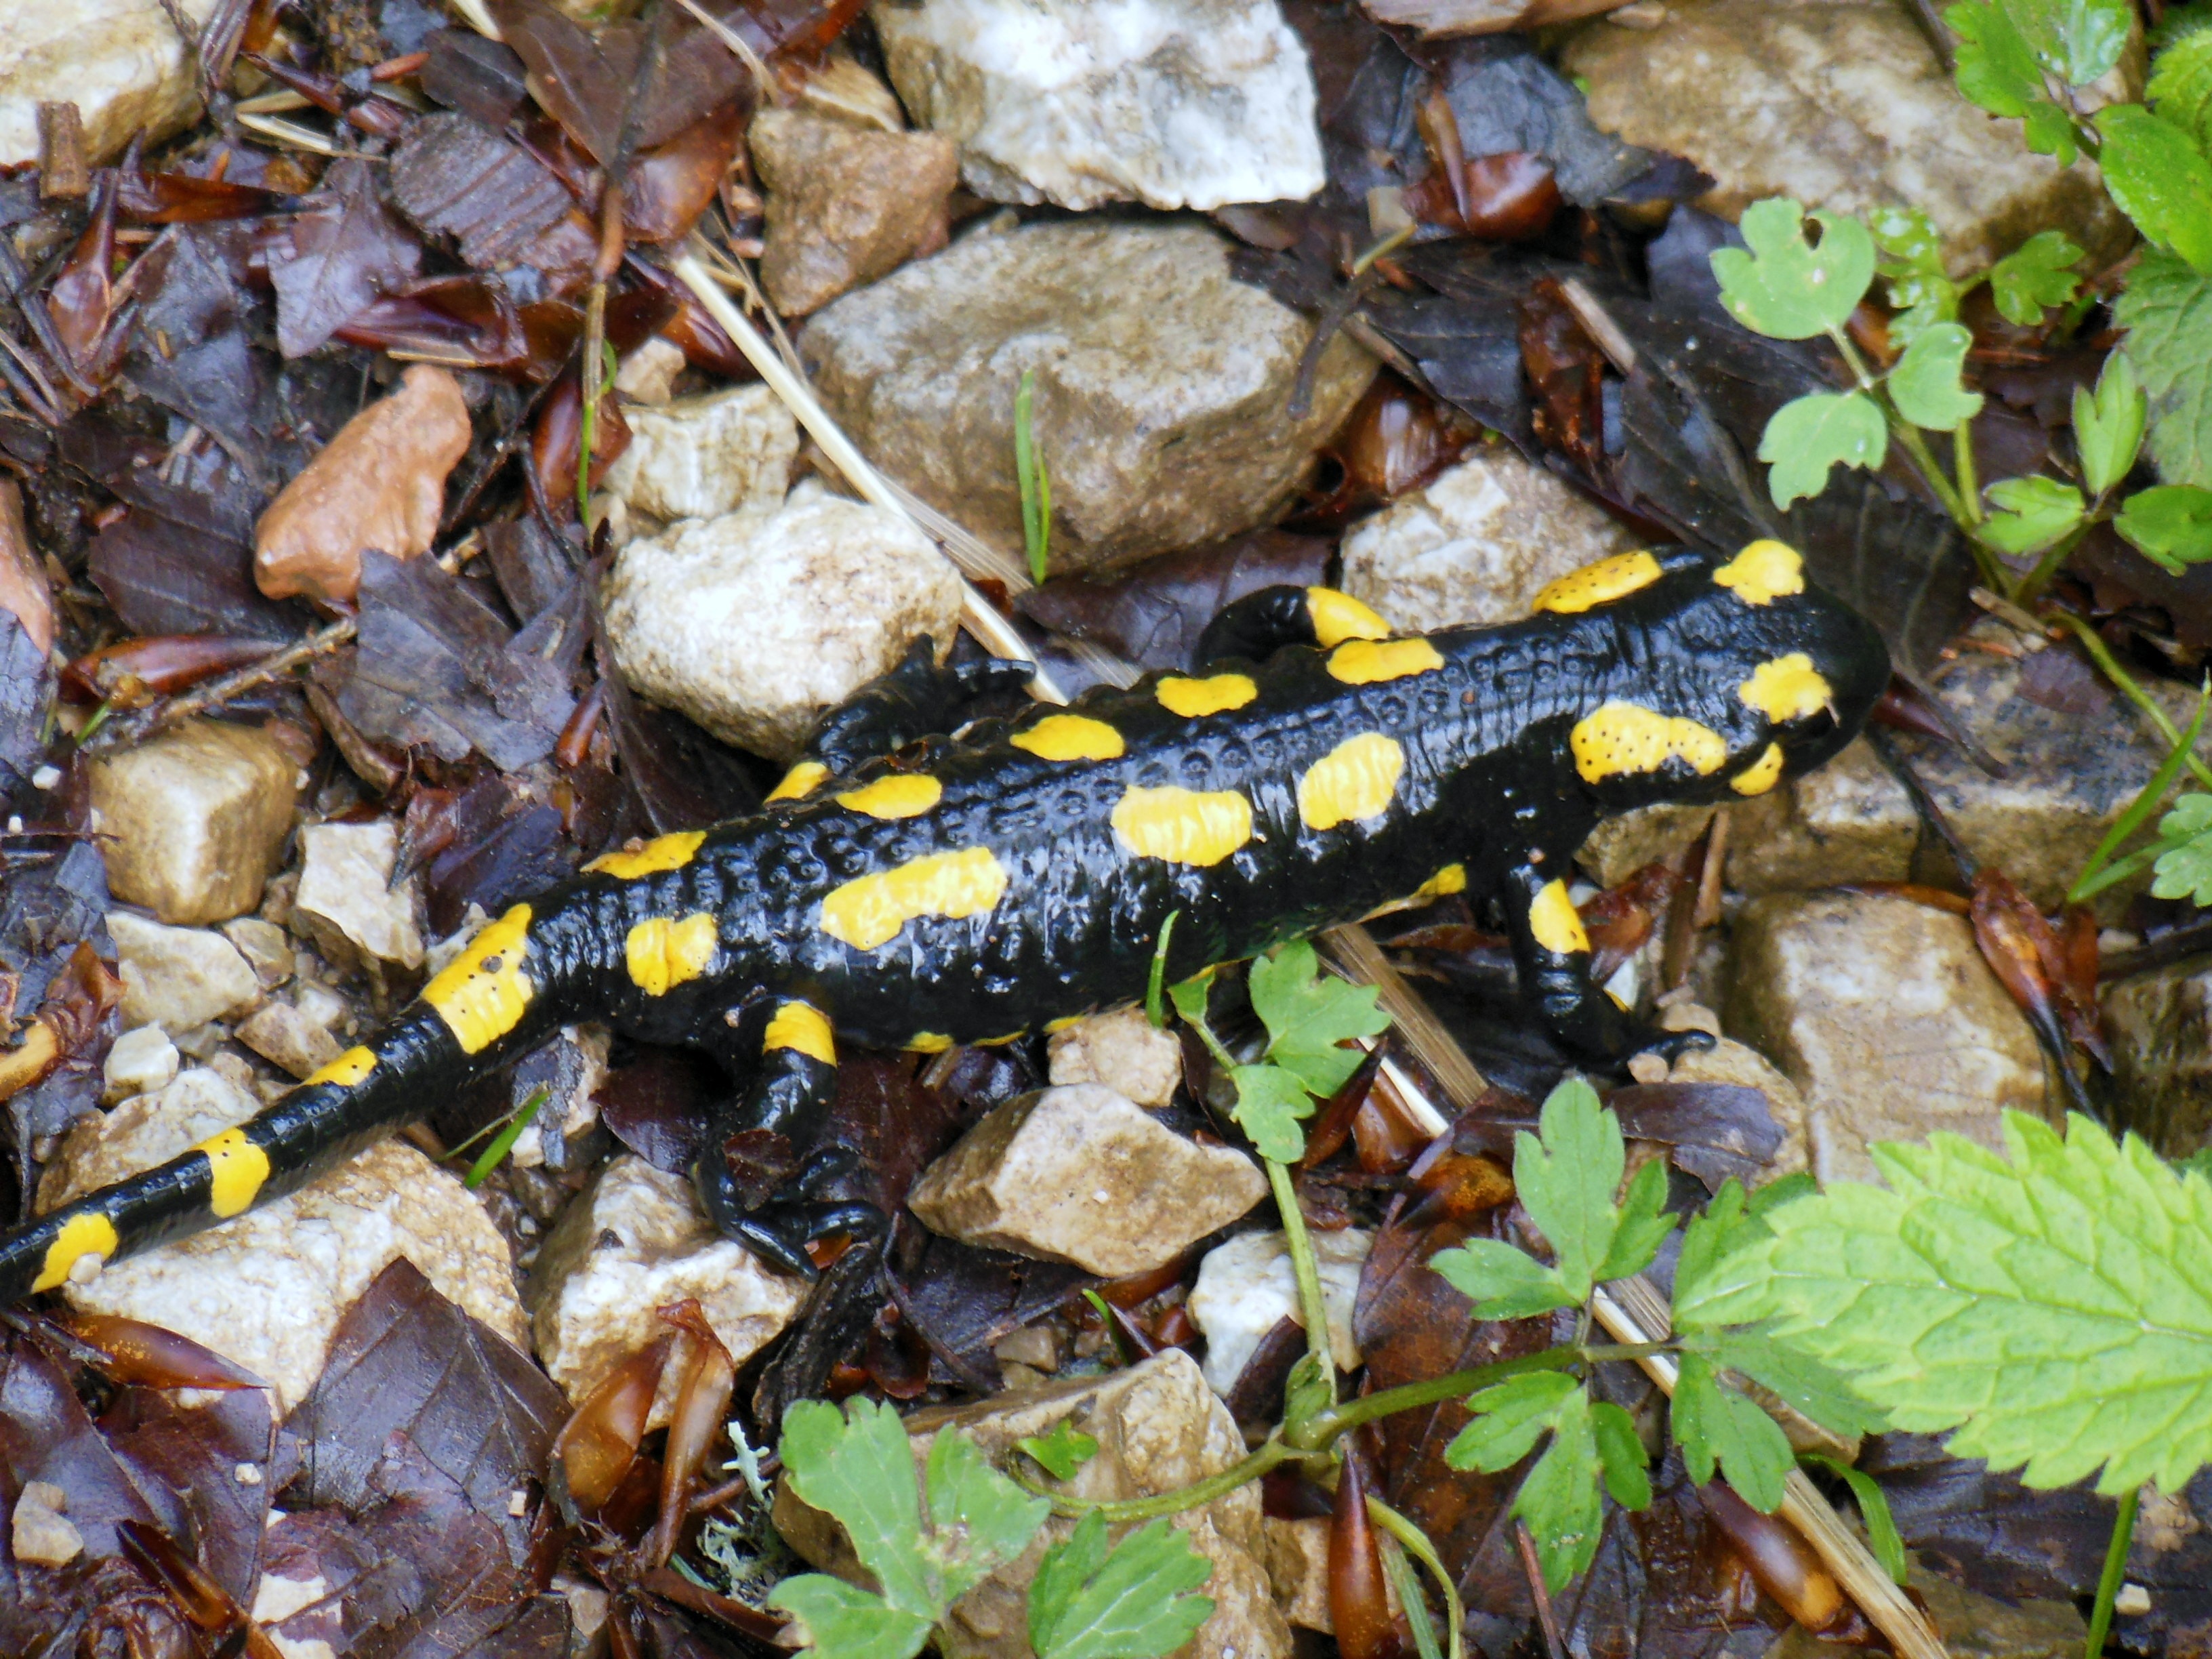
wildlife, reptile, amphibian, fauna, lizard, camouflage, spotted, stones, mountains, vertebrate, newt, bavaria, salamander, salamandra, nature conservation, upper bavaria, salamandridae, lissotriton, european fire salamander, hochfelln